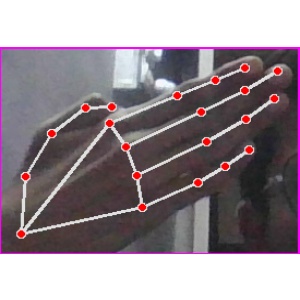
अक्षर: घ